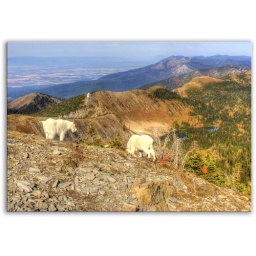
Mountain goats with the Picnic Lakes, Flathead Valley and old microwave tower visible in the background